2008 San Diego Chargers season

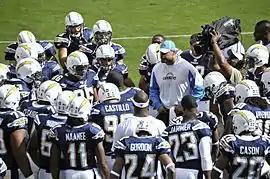
Shawne Merriman participates in the Chargers’ pregame huddle at Kansas City, week 10

Coming off their bye week, the Chargers went home for a Week 10 AFC West duel with the Kansas City Chiefs. In the first quarter, San Diego trailed early as Chiefs QB Tyler Thigpen completed a 30-yard TD pass to WR Mark Bradley. In the second quarter, the 'Bolts got on the board as kicker Nate Kaeding got a 34-yard and a 26-yard field goal. Kansas City would close out the half as Thigpen completed a 34-yard TD pass to TE Tony Gonzalez (with a failed 2-point conversion).